Krishna

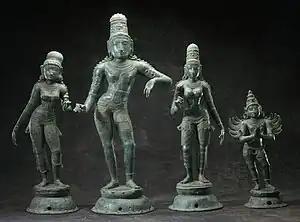
Krishna with his consorts Rukmini and Satyabhama and his mount Garuda, Tamil Nadu, India, late 12th–13thcentury

Megasthenes, a Greek ethnographer and an ambassador of Seleucus I to the court of Chandragupta Maurya towards the end of 4thcenturyBCE, made reference to Herakles in his famous work Indica. This text is now lost to history, but was quoted in secondary literature by later Greeks such as Arrian, Diodorus, and Strabo. According to these texts, Megasthenes mentioned that the Sourasenoi tribe of India, who worshipped Herakles, had two major cities named Methora and Kleisobora, and a navigable river named the Jobares. According to Edwin Bryant, a professor of Indian religions known for his publications on Krishna, "there is little doubt that the Sourasenoi refers to the Shurasenas, a branch of the Yadu dynasty to which Krishna belonged". The word Herakles, states Bryant, is likely a Greek phonetic equivalent of Hari-Krishna, as is Methora of Mathura, Kleisobora of Krishnapura, and the Jobares of Jamuna. Later, when Alexander the Great launched his campaign in the northwest Indian subcontinent, his associates recalled that the soldiers of Porus were carrying an image of Herakles.